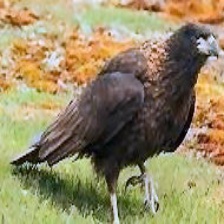
Species: STRIATED CARACARA
Scientific name: PHALCOBOENUS AUSTRALIS